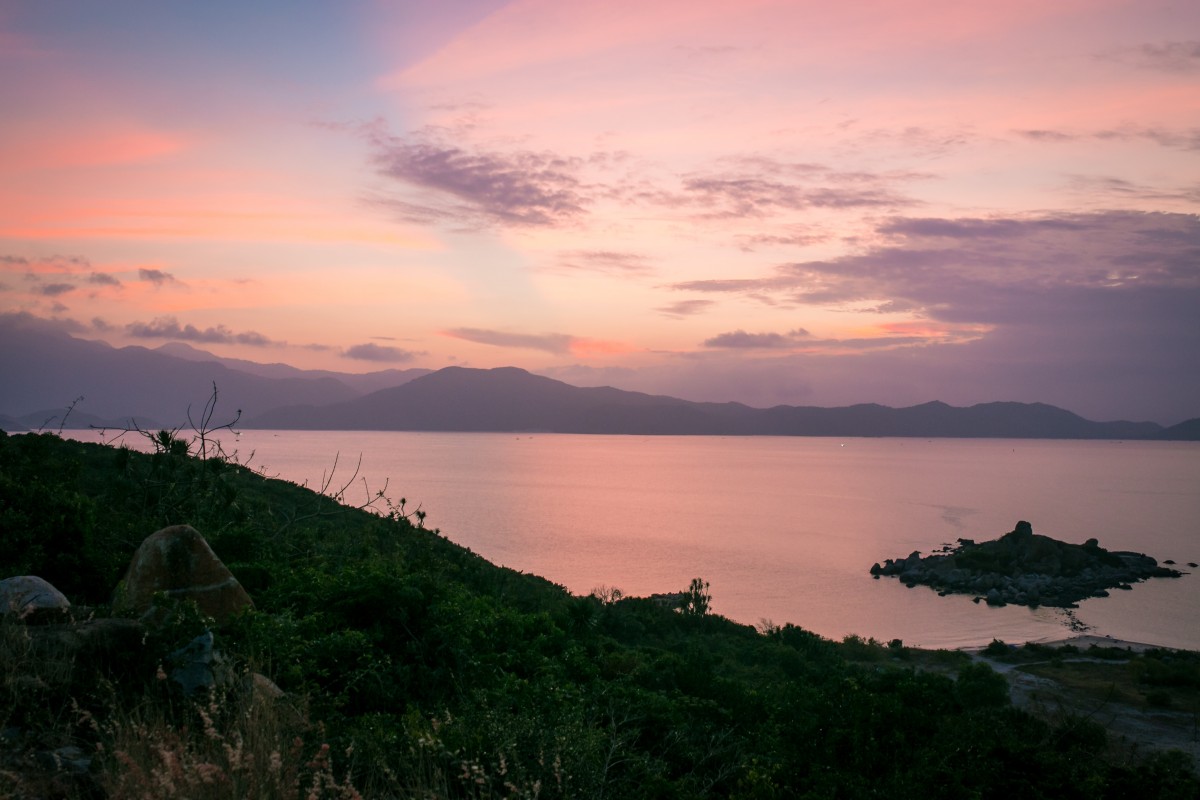
Tags: sea, coast, ocean, horizon, cloud, sunrise, sunset, morning, shore, lake, dawn, dusk, evening, bay, body of water, loch, afterglow